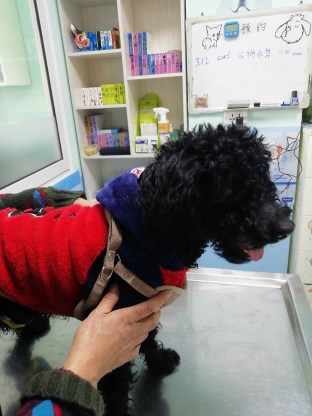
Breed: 7449-n000128-teddy